Turmus Ayya

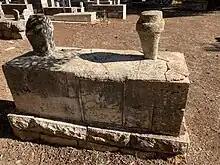
Grave dated to 1838

French explorer Victor Guérin visited the village in 1870 and found ancient cisterns, a broken lintel with a garland carved upon it and the fragments of a column. He found about seven hundred inhabitants The village was administered by two sheikhs and divided into two different areas. Since the ancient cisterns were almost completely dry, women fetched water from "Ain Siloun" or "Ain" "Sindjel". An official Ottoman village list from about 1870 showed that "Turmus Aya" had a total of 88 houses and a population of 301, though the population count included men only.